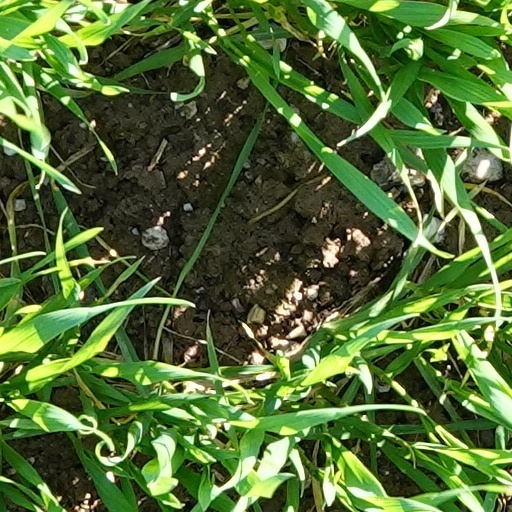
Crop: wheat